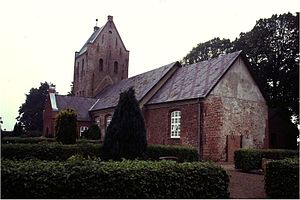
Klægsbøl
Klixbüll Kirke i Sydslesvig. Klixbüll kirke
Klægsbøl, Klixbüll eller Klexbel er en landsby og kommune i det nordlige Tyskland under Kreis Nordfriesland i delstaten Slesvig-Holsten. Byen ligger syd for den dansk-tyske grænse i det nordvestlige Sydslesvig. Byen er landbrugspræget. Jordens beskaffenhed består af marsk og enkelte hede- og mosestrækninger i den sydøstlige del af kommunen.